Salem Harbor Power Station

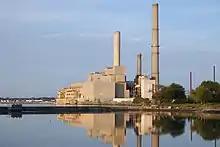
Original coal-fired plant in 2012

It is smaller than the original plant, allowing of waterfront land to be used for future development. The 60-year-old coal plant, which was purchased by Footprint Power in 2012, was brought offline on May 31, 2014. Demolition work was completed in 2016, while the new plant was being built around it.